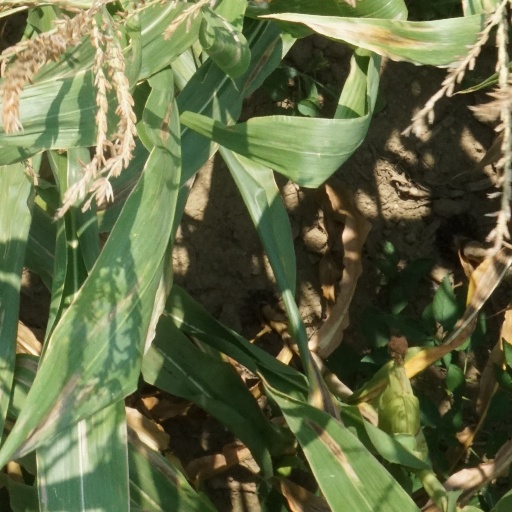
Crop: maize; corn